Julian Filipowicz

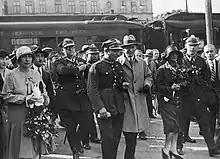
Major (in the foreground, in a light coat) accompanied by, among others: Major (wearing glasses), Lieutenant Colonel Julian Filipowicz (to the left of Major Kubala), Deputy Head of the Aeronautics Department Major (1st of right in the foreground, in a uniform) with his wife (in a dark hat, with flowers) on the train station platform. (1929)

After the end of the war, he remained in the 11th Regiment as a squadron commander. From 15 August 1924, after being promoted to the rank of major, he was the commander of the NCO school in his regiment. During the May Coup, he sent the regiment to Warsaw in emergency mode, where he supported Piłsudski's units. On 23 May 1927, he was appointed deputy regiment commander.